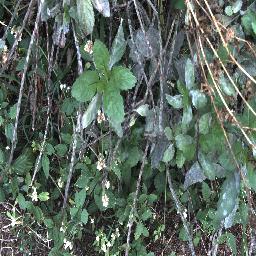
Label: snake_weed